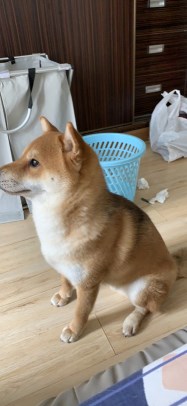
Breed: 1043-n000001-Shiba_Dog